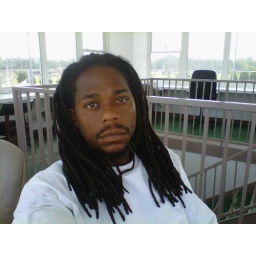
Chill in the sky box